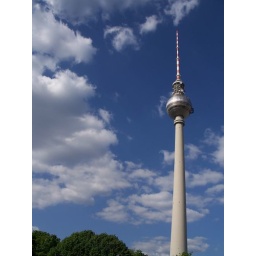
Thanks Bettina for the beautiful afternoon in Berlin. (a beautiful view of the TV tower in Berlin.)